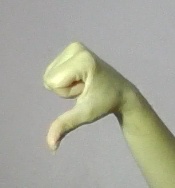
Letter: waw